Mondo Cannibale

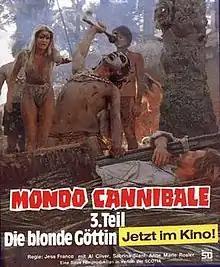
Original release poster

Mondo Cannibale (English: Cannibal World; also known as The Cannibals –" or simply Cannibals –, Die Blonde Göttin, White Cannibal Queen, A Woman for the Cannibals and Barbarian Goddess") is a 1980 Spanish-Italian cannibal exploitation film directed by Jesús Franco and stars Al Cliver and a then-17 year old Sabrina Siani. It is one of two cannibal films directed by Franco starring Cliver, the other being "Devil Hunter".